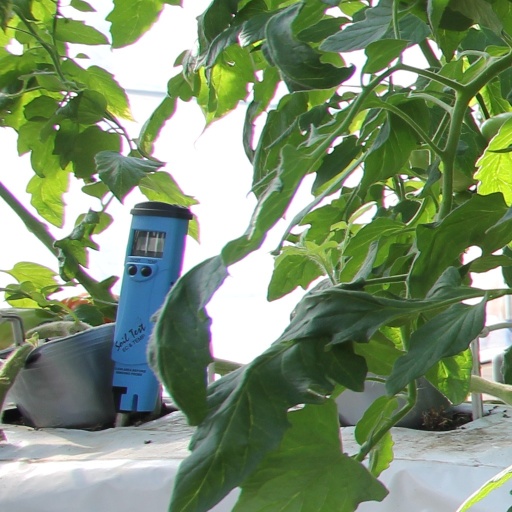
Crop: tomato